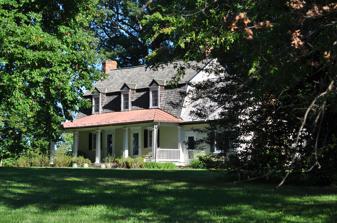
Building: Oaks II
Country: United States of America
Year built: 1814
Historic house in Maryland, United States United States historic place Oaks II U.S. National Register of Historic Places The Oaks II, September 2012 Show map of Maryland Show map of the United States Location 5815 Riggs Rd., Laytonsville, Maryland Coordinates 39°11′50″N 77°7′24″W / 39.19722°N 77.12333°W / 39.19722; -77.12333 Area 5 acres (2.0 ha) Built 1797 ( 1797 ) NRHP reference No. 82001598 Added to NRHP November 30, 1982 The Oaks II is a historic home located at Laytonsville , Montgomery County , Maryland , United States . It was built between 1797 and 1814, and is a 1 + 1 ⁄ 2 -story gambrel -roofed log house with an adjoining one-story gable -roofed log addition. A number of outbuildings which stood on the original Riggs Farm with this house were moved to the current location on the west side of the road. The house is significant for its 133-year association with the Riggs family, a prominent Montgomery County family active in civic and agricultural affairs of both the county and the state. Oaks II was listed on the National Register of Historic Places in 1982. References